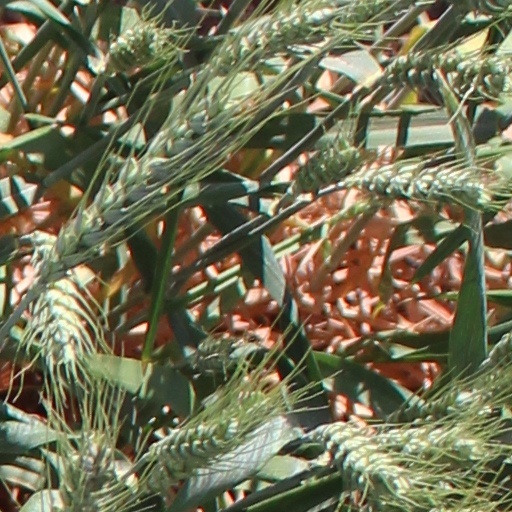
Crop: wheat